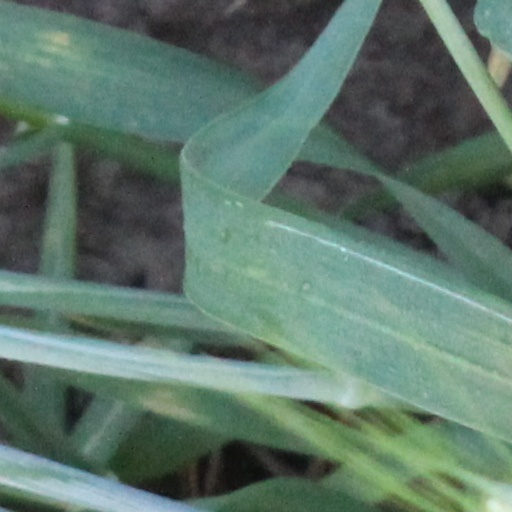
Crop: wheat